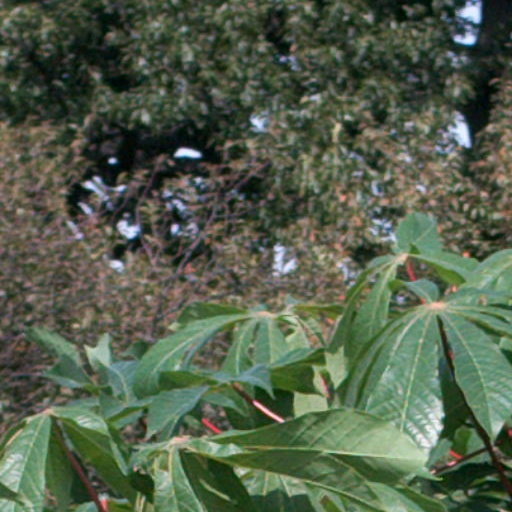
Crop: cassava